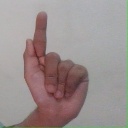
अक्षर: ळ